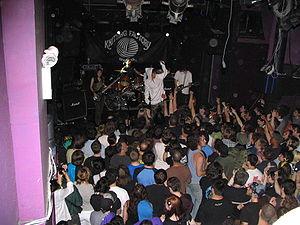
Melt-Banana est un groupe de noise rock et punk hardcore japonais, originaire de Tokyo.